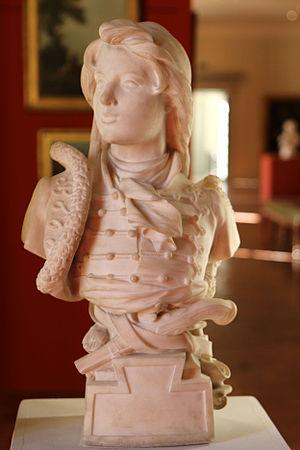
Noël Ruffier, né à Avignon le 19 novembre 1847 et mort au Chambon le 2 décembre 1921, est un sculpteur français.
François Joseph Bara, ou Barra, né le 30 juillet 1779 au château de Palaiseau, tué le 17 frimaire an II à Jallais, près de Cholet, est un jeune soldat républicain tué pendant la guerre de Vendée et dont le mythe révolutionnaire a fait un jeune tambour héroïque tombé sous les balles d'une multitude de royalistes en criant : « Vive la République ! » Bara est mort à l'âge de 14 ans.